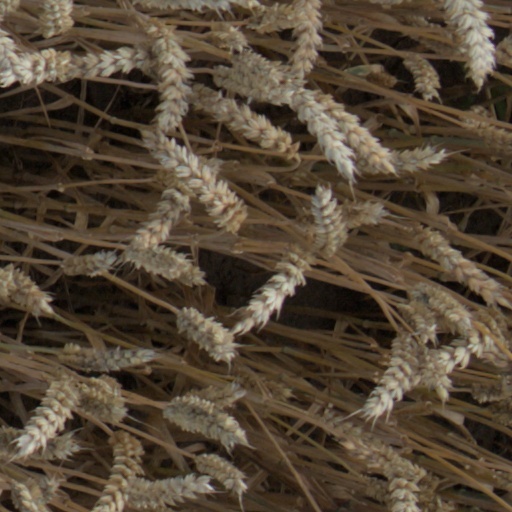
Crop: wheat